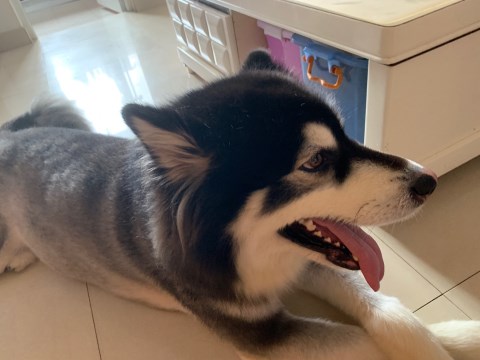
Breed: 1324-n000004-malamute